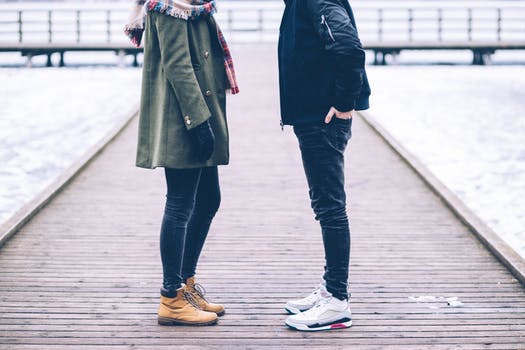
Label: No Watermark